Greg Locke

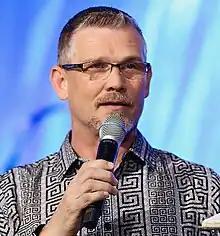
Locke preaching at Global Vision Bible Church in May 2023

Gregory Duane Locke (born May 18, 1976) is an American non-denominational evangelical Protestant preacher and pastor. He is the founder of Global Vision